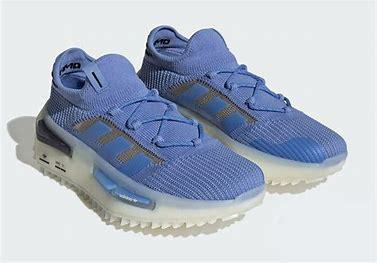
Brand: Adidas
Model: NMD